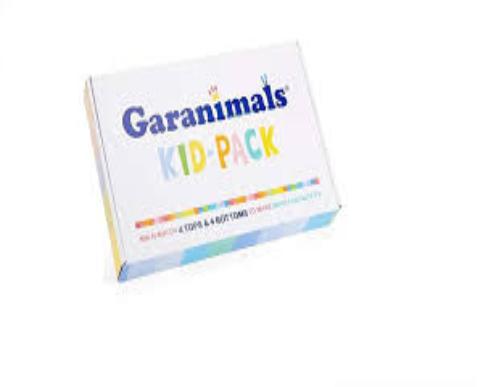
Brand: garanimals
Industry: Clothes